Richard Bampfield

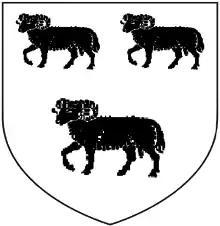
Arms of Sydenham: "Argent, three rams passant guardant sable"

He married Elizabeth Sydenham (died 1599), daughter of Sir John Sydenham of Brympton d'Evercy, Somerset, by his wife Ursula Brydges, a daughter of Sir Giles Brydges (c. 1462 – 1511) of Coberley, Gloucestershire, and sister of John Brydges, 1st Baron Chandos (1492–1557). Her niece Elizabeth Sydenham was the wife of Admiral Sir Francis Drake (c. 1540 – 1596). By his wife he had three sons and nine daughters as follows: